Halftime show

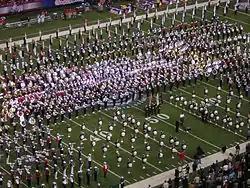
A group of high school marching bands performs at the halftime show of the 2006 Chick-fil-A Bowl.

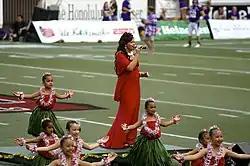
Amy Gilliom sings at the halftime show for the 2007 Hawaii Bowl.

A halftime show is a performance given during the brief period between the first and second halves, or the second and third quarters, of a sporting event. Halftime shows are not given for sports with an irregular or indeterminate number of divisions (such as baseball or boxing), or for sports that do not have an extended period of stoppage in play. Ice hockey games consist of three periods, so there are in effect two halftimes at a hockey game: the first intermission is between the first and second periods, and the second intermission comes between the second and third periods. The intermissions are usually given over to contests involving randomly selected audience members, although for major games, like the Winter Classic, the Stanley Cup Finals, the NHL All-Star Game and the Frozen Four, the intermission between the 2nd and 3rd period often features entertainment typically found during halftime shows.